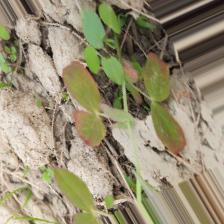
Label: Lentil Rust